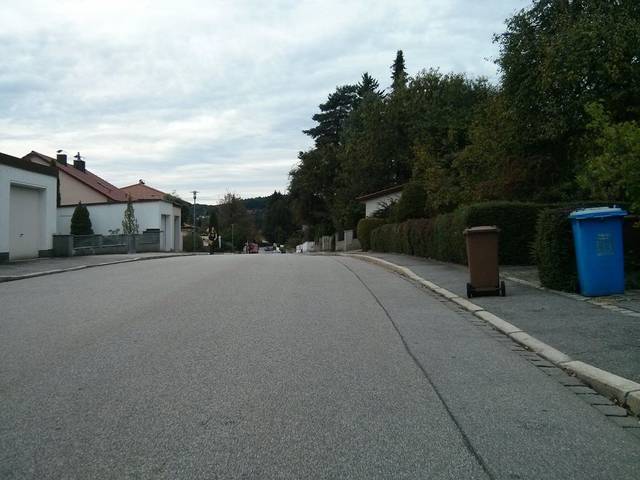
Region: Germany
Coordinates: 48.85, 12.969